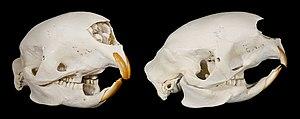
Porc-épic à crête ( Hystrix cristata ) - Deux vues du même crâne Taille: 13 x 7 x 9 cm Muséum de Toulouse
Le Porc-épic à crête, est une espèce de mammifères rongeurs de la famille des Hystricidae, qui regroupe les porcs-épics de l'Ancien Monde. C'est un animal terrestre nocturne qui se rencontre au sud de l'Europe et surtout en Afrique où il est chassé pour sa chair.